Alpha Kappa Kappa

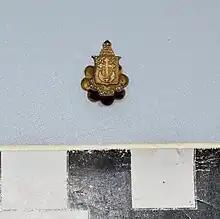

The Alpha Kappa Kappa badge was a gold crescent with the letters, ', ', and , enameled in black. Wrapped around the crescent are twin coiled serpents facing each other. The horns of the crescent support an enameled black book bearing the letter(s) of the chapter. (In the infobox, a photographic example shows a pin from the "Mu chapter" at the University of Pennsylvania.) The book may be set in pearls and emeralds, which were the fraternity's jewels. The name of the school was sometimes etched onto the side of the book, which was held at a diagonal.